"Heroes" (David Bowie song)

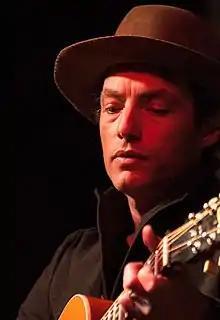
A cover version of Heroes by the Wallflowers (lead singer Jakob Dylan pictured in 2012) charted in the US and Canada in 1998.

Similar to "Low", Bowie neglected to write lyrics until all but he and Visconti had departed. As such, the backing track for Heroes sat untouched for many weeks and for a time was rumoured it would remain an instrumental. On one day, Bowie requested Visconti leave him alone in the studio to focus on writing lyrics. As he stared outside the studio window, he witnessed Visconti and singer Antonia Maass kiss in close proximity to the Berlin Wall, which he used as the basis for the lyric. Bowie initially claimed that the lyric was based on an anonymous young couple, but Visconti, who was married to Mary Hopkin at the time, contended that Bowie was protecting him and his affair with Maass. Bowie later confirmed the story in 2003, over two decades after Visconti and Hopkin's eventual divorce: "Tony was married at the time, and I could never say who it was. I think possibly the marriage was in the last few months, and it was very touching because I could see that Tony was very much in love with this girl, and it was that relationship which sort of motivated the song." Additionally, he improvised lyrics while standing at the microphone after witnessing Pop use the same method during the making of "The Idiot" (1977) and "Lust for Life".